Palazzo Incontri

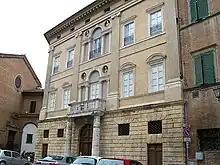
Palazzo Incontri

The Palazzo Piccolomini Bellanti or Palazzo Incontri is a Neoclassical style urban palace locate on Pian dei Mantellini in Terzo di Citta of Siena, region of Tuscany, Italy. The palace rises between the church and convent of San Niccolò al Carmine and what was formerly the Convento delle Derelitti (Convent of the Derelict Women). Across the street is the Palazzo Celsi Pollini, Siena.